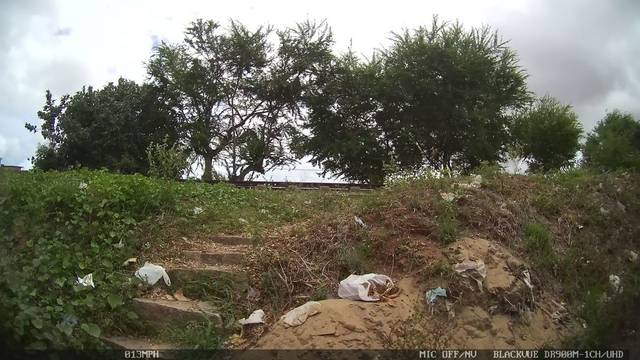
Region: Brazil
Coordinates: -5.828, -35.245